Bradley Orr

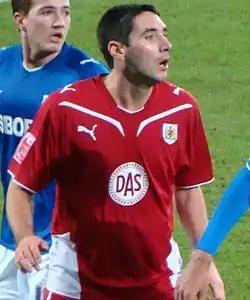
Orr playing for Bristol City in 2010

Bradley James Orr (born 1 November 1982) is an English former professional footballer who played as a right-back.